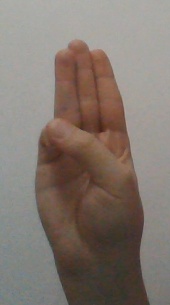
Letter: thaa